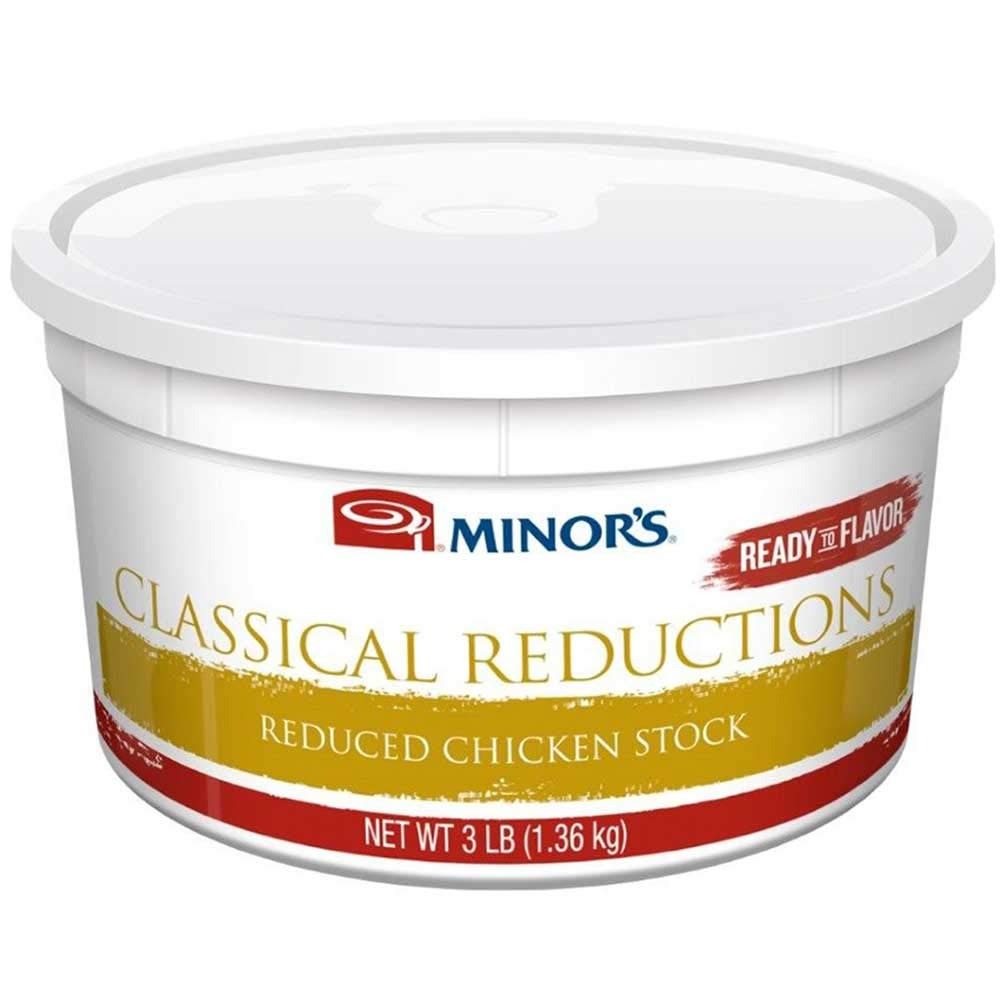
Item Name: Minors Classical Reduction Roasted Gluten Free Chicken Stock, 3 Pound -- 4 per case.
Bullet Point: Food items cannot be returned.
Product Description: Features: Reduced Chicken Stock imparts a deep roasted flavor to your dishes. Versatile. May be diluted to make a stock or sauce or used directly, without dilution, for an intense roasted chicken stock flavor. A perfect flavor boost to risotto and roasted
Value: 48.0
Unit: Ounce

Price: 252